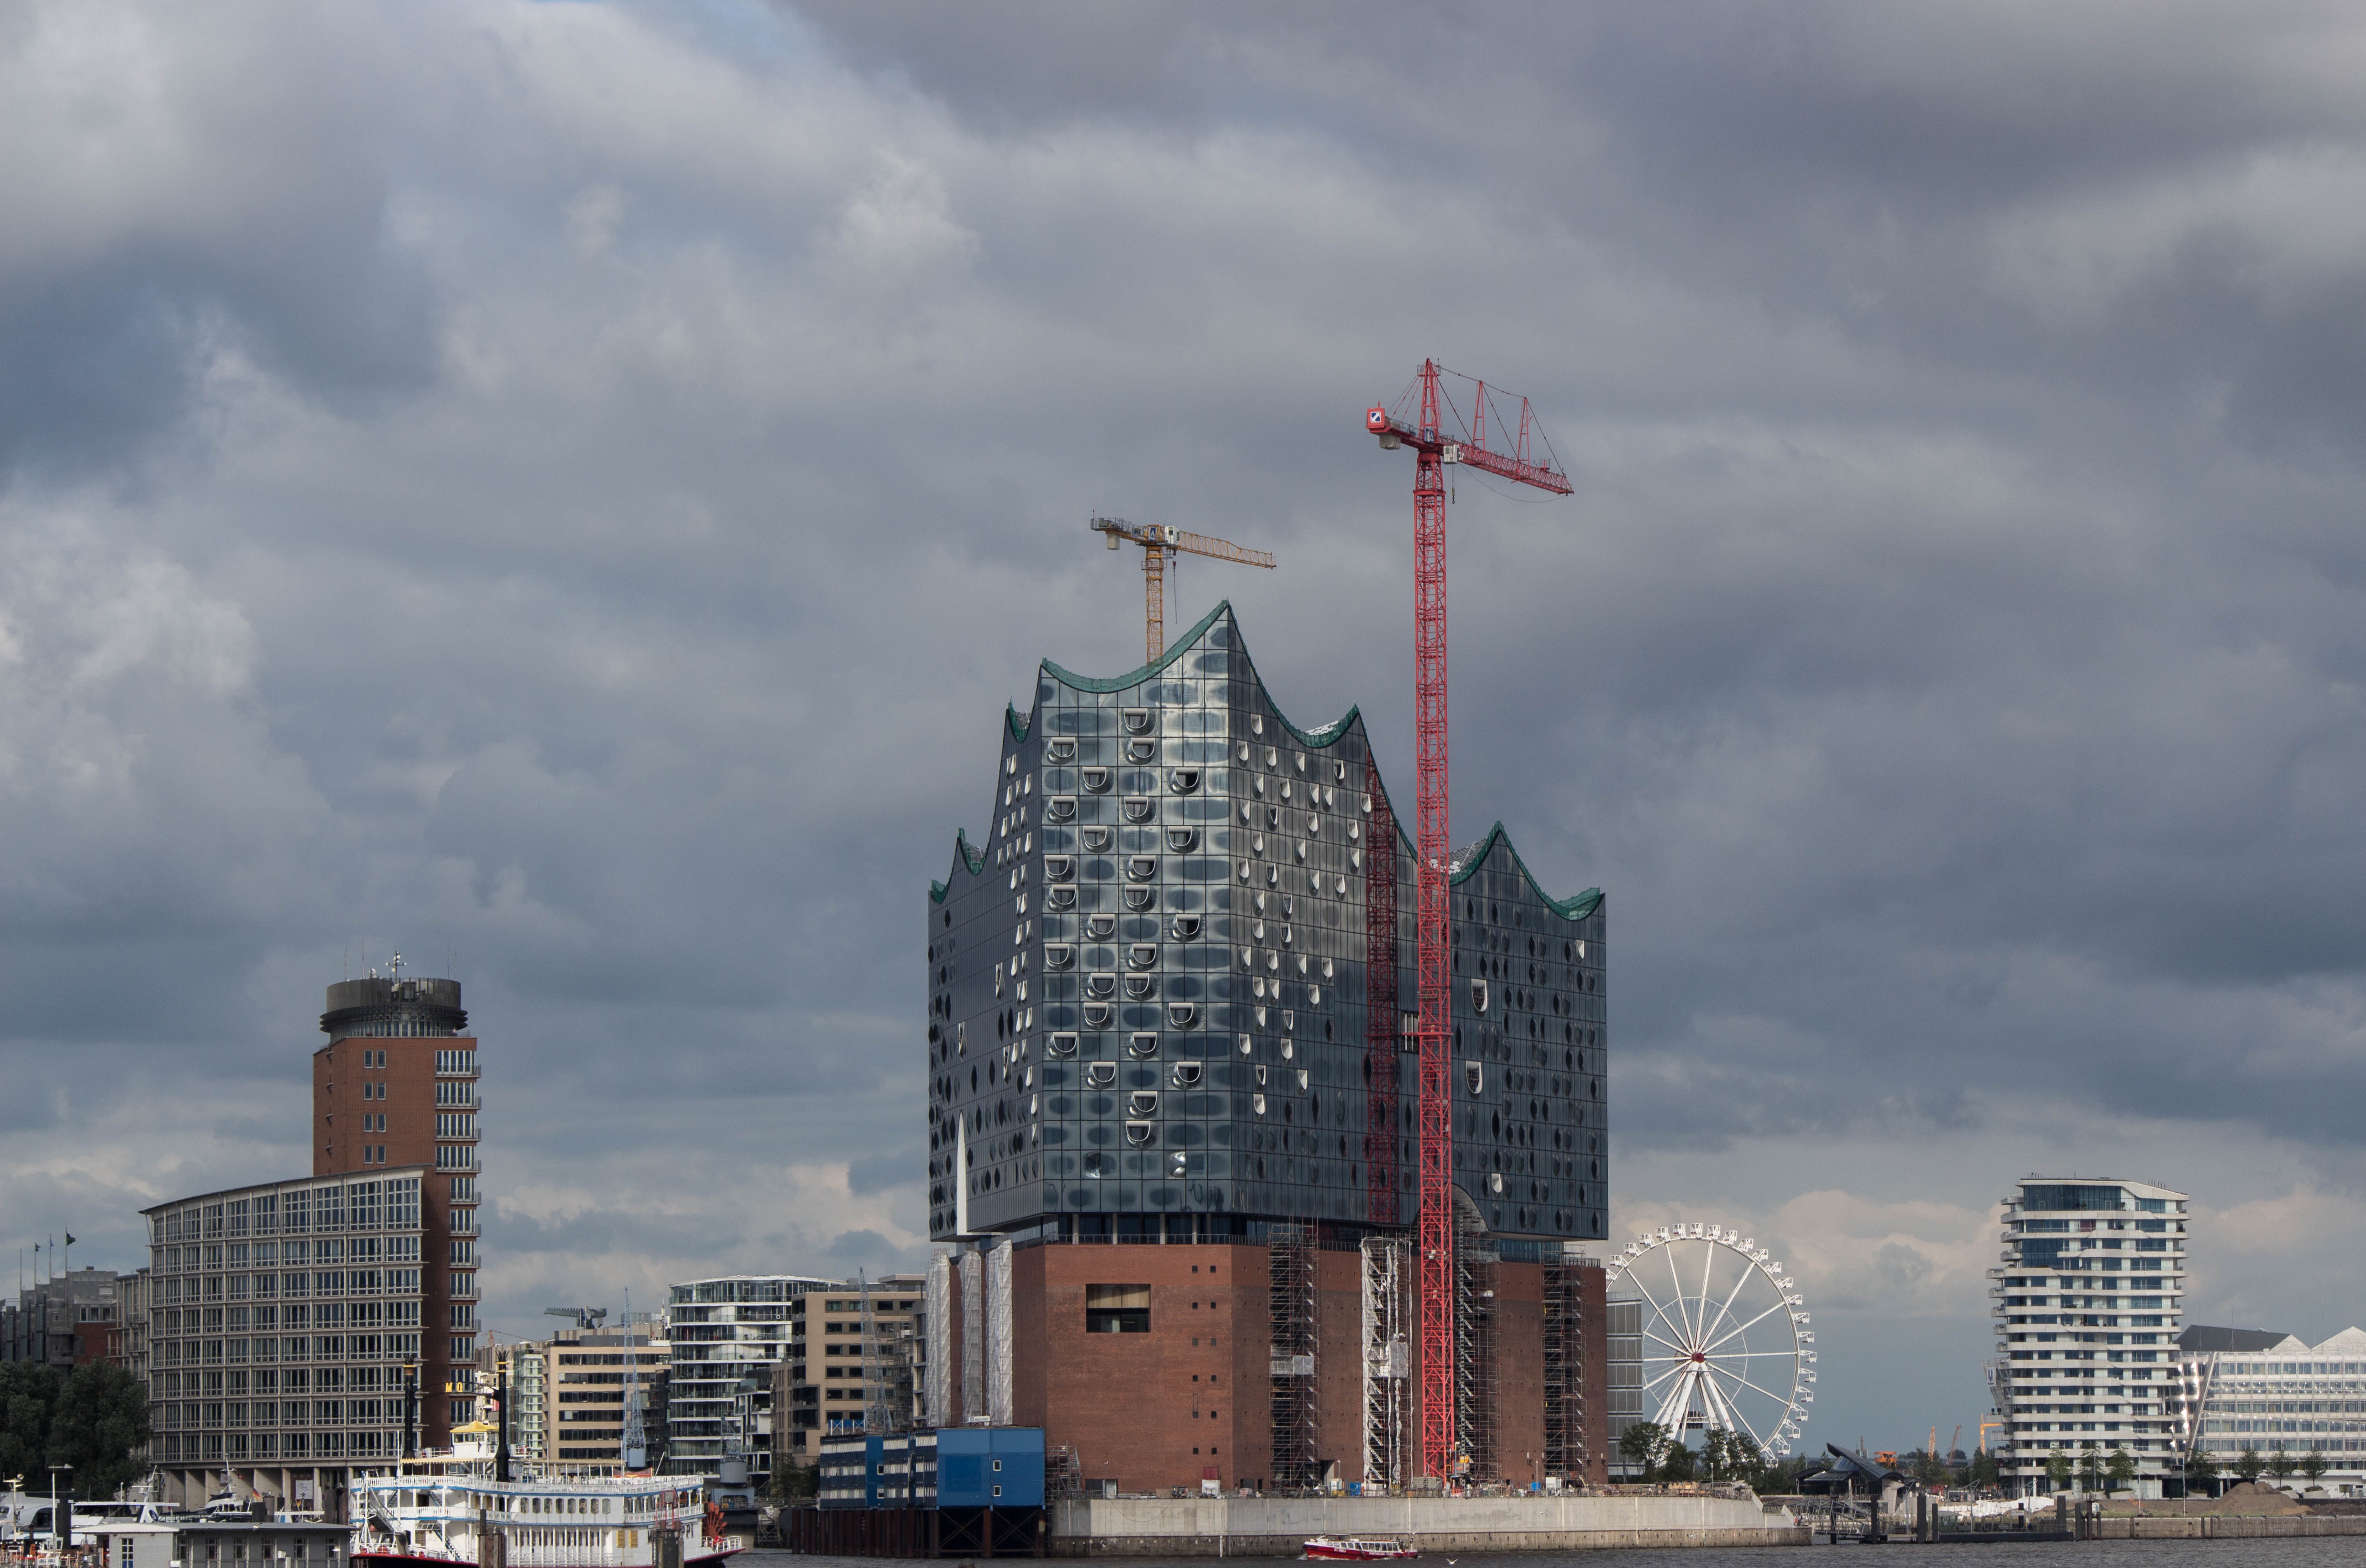
skyline, city, skyscraper, ship, cityscape, downtown, tower, landmark, port, tower block, germany, cranes, site, elbe, hamburg, metropolis, port city, construction work, harbour city, elbe philharmonic hall, philharmonic orchestra, urban area, human settlement, atmosphere of earth, metropolitan area